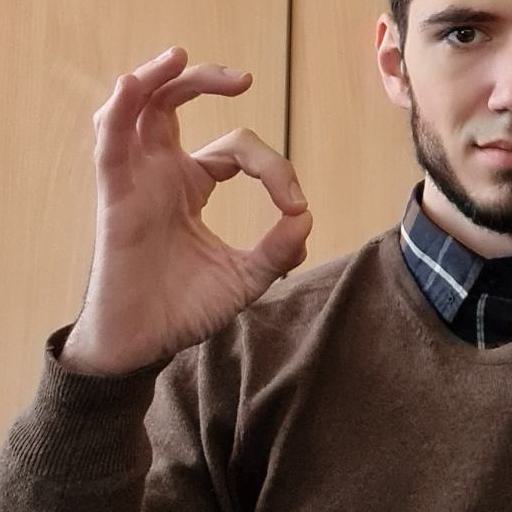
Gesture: ok